Adventure Time season 10

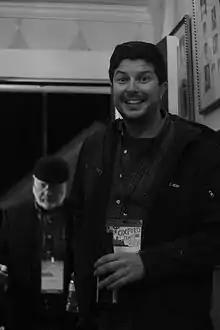
In an interview, head writer Kent Osborne noted that Cartoon Network allowed the writers "to spend a lot of time thinking about the finale."

During the last few seasons of "Adventure Time", there was talk at Cartoon Network about wrapping up the series. According to Olivia Olson, the discussion went on for a while, and "the ending of the show was getting stretched and stretched and stretched." About the decision to end the series, Cartoon Network executive vice president and chief content officer Rob Sorcher told the "Los Angeles Times":